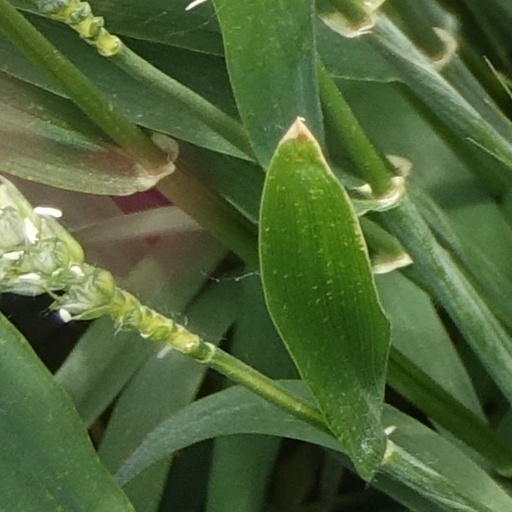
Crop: wheat